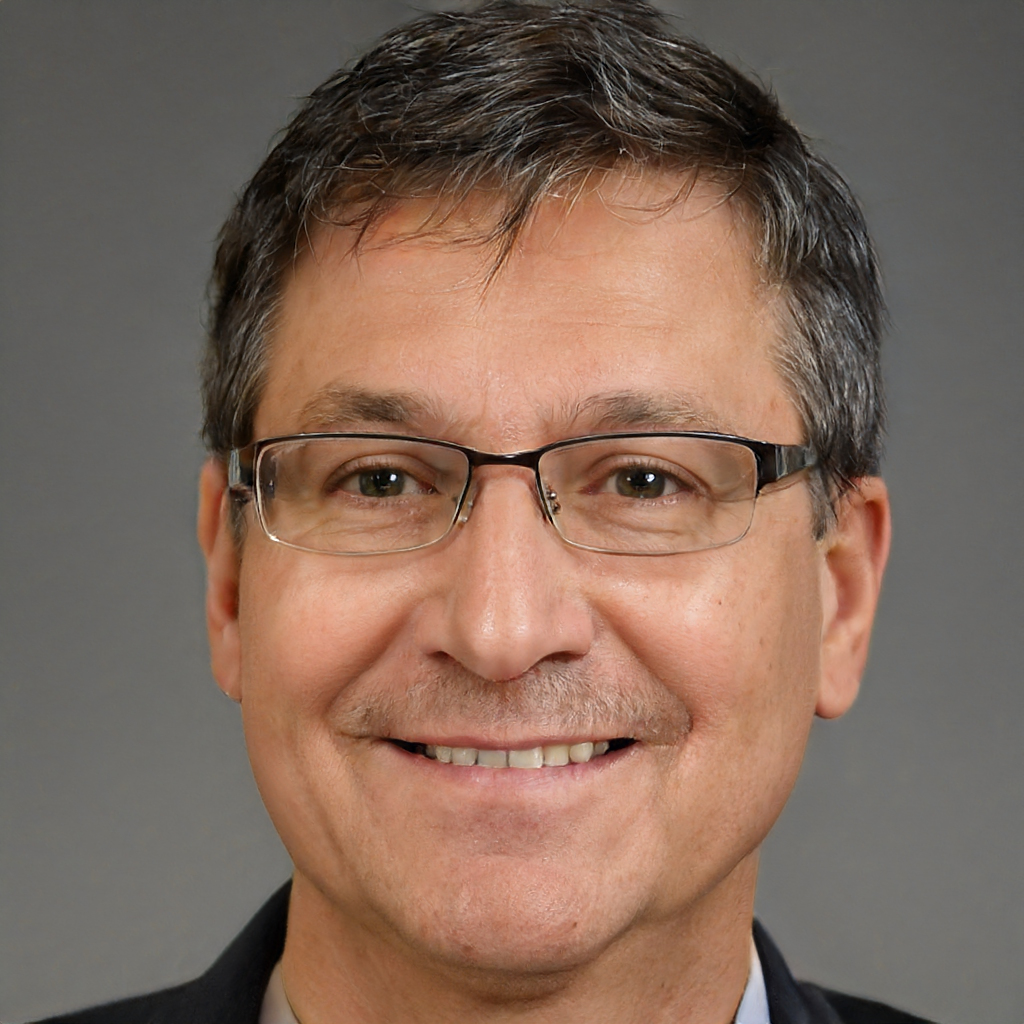
Gender: Male